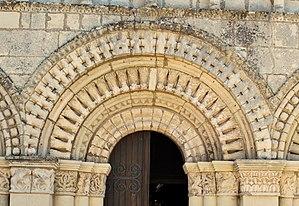
Saint-Fort-sur-Gironde église Portail
L’église Saint-Fortunat est une église paroissiale située à Saint-Fort-sur-Gironde, dans le département français de la Charente-Maritime et la région Nouvelle-Aquitaine. Elle fait la synthèse de différents courants architecturaux tels que roman saintongeais, gothique flamboyant et renaissance.
L'église Saint-Quentin est une église de style roman saintongeais située à Saint-Quantin-de-Rançanne en Saintonge, dans le département français de la Charente-Maritime en région Nouvelle-Aquitaine.